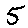
Label: 5